Greatham, County Durham

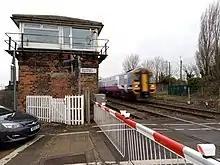
The signal box at Greatham, County Durham.

Greatham village is not mentioned in the Domesday Book of 1086, but appears first in written sources as "Gretham" in 1196.